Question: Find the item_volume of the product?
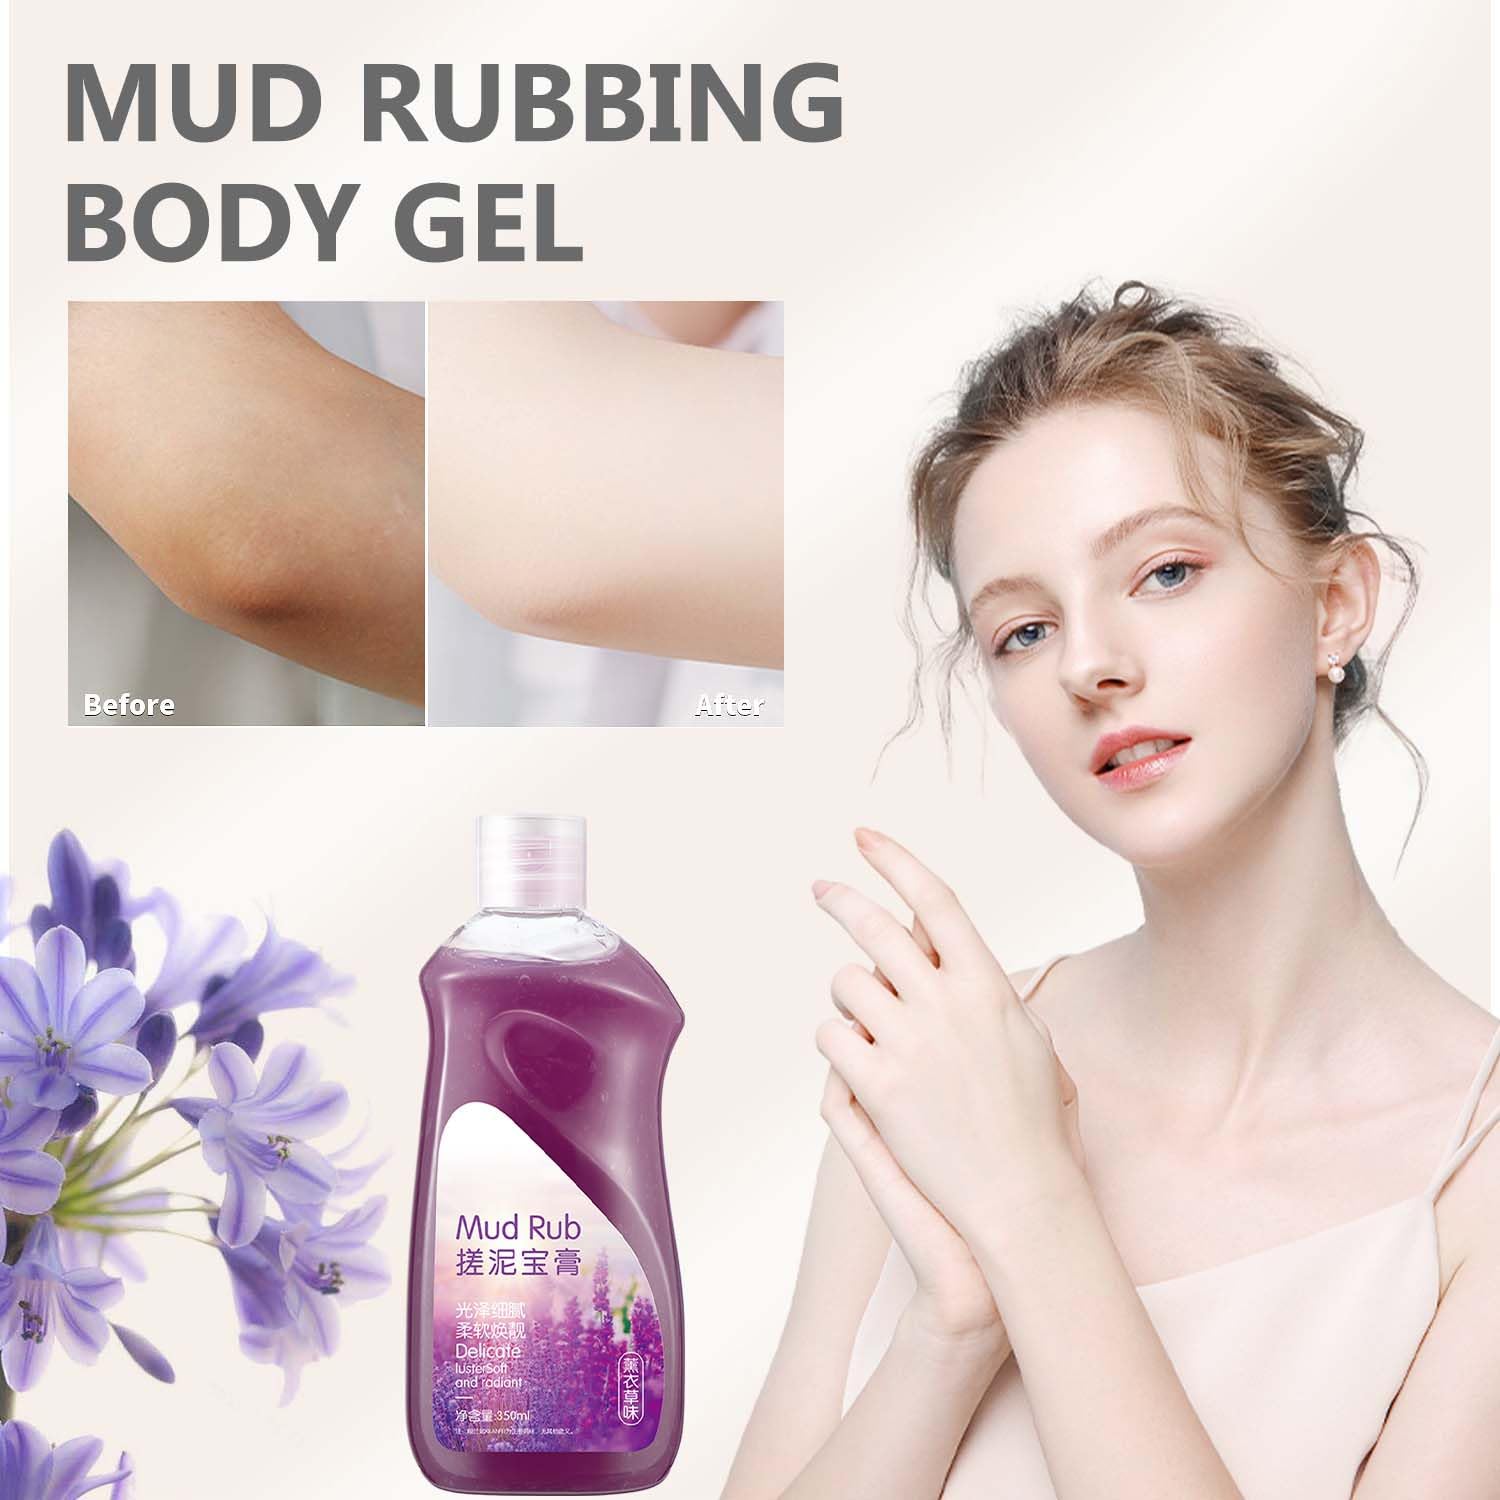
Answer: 350.0 millilitre